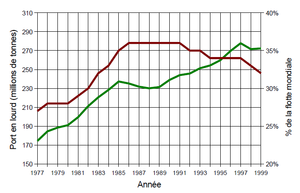
L'évolution du nombre de vraquiers
Un vraquier est un navire de charge destiné au transport de marchandises solides en vrac. Il peut s'agir de sable, de granulats, de céréales mais aussi de matériaux denses comme les minéraux. On trouve également l'orthographe alternative vracquier, moins utilisée.